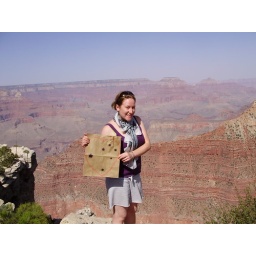
My paper bag in Grand Canyon National Park.